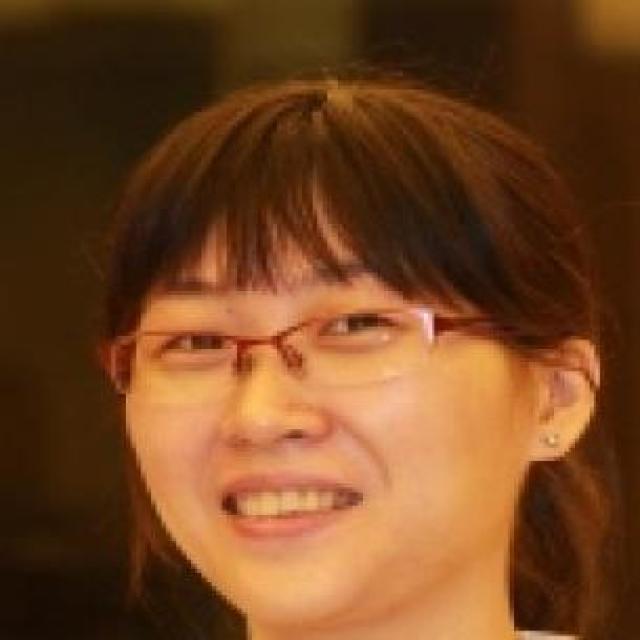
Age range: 21-44